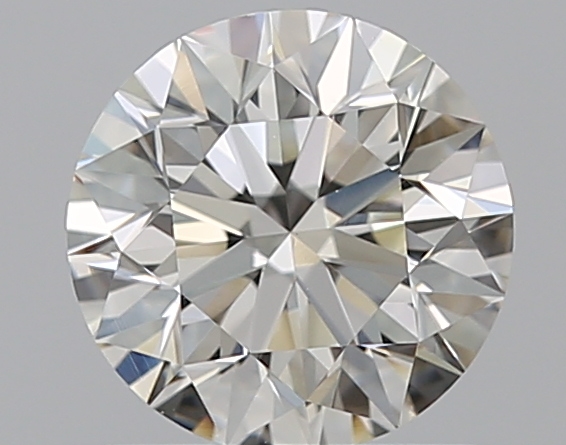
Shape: round
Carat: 1
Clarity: VVS2
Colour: I
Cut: EX
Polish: EX
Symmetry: EX
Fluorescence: N
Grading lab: GIA
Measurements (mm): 6.29 x 6.34 x 4.02